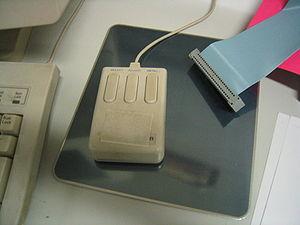
Une souris est un dispositif de pointage pour ordinateur. Elle est composée d'un petit boîtier fait pour tenir sous la main, sur lequel se trouvent un ou plusieurs boutons, et une molette dans la plupart des cas.